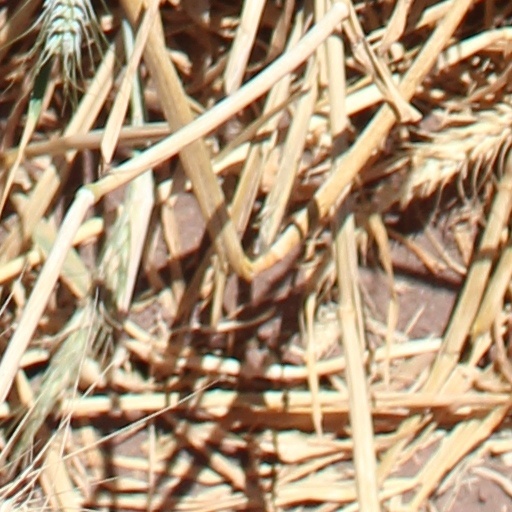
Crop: wheat